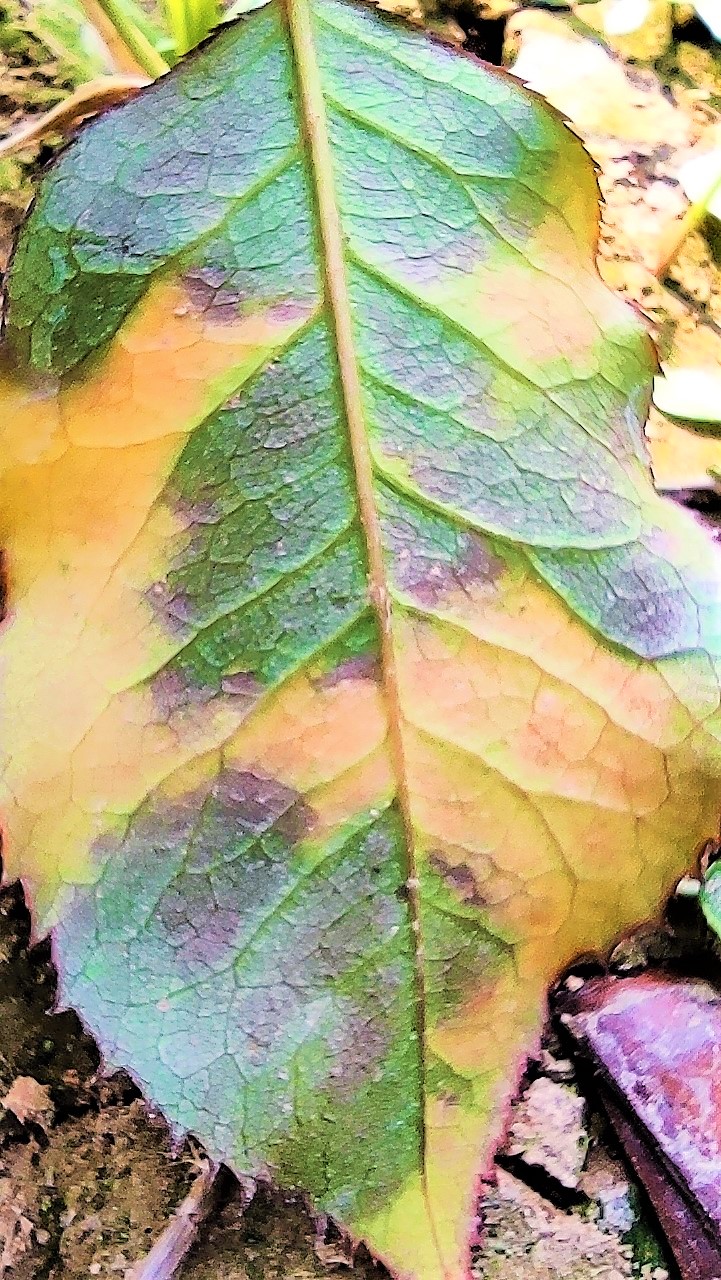
Label: Downy Mildew